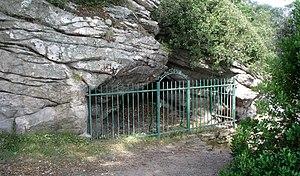
La grotte Saint-Philbert dans le bois de la Chaise sur l'île de Noirmoutier.
Saint Philibert de Tournus ou de Jumièges ou de Noirmoutier, né en 617 ou 618 à Elusa, aujourd'hui Eauze dans le Gers et mort le 20 août 684 à Noirmoutier, est un moine et un abbé franc du VIIᵉ siècle. Il a fondé les monastères de Jumièges et de Noirmoutier. Ses reliques ont été apportées à Tournus où il fut l'objet d'une grande vénération.
L'abbaye Saint-Philibert de Noirmoutier est un monastère fondé à partir de 674 sur l'île de Noirmoutier par Philibert de Tournus, qui y meurt le 20 août 684.
L’île de Noirmoutier est une île française du golfe de Gascogne située dans le département de la Vendée. Elle est reliée au continent par une chaussée submersible appelée le passage du Gois et, depuis 1971, par un pont. Elle est constituée de quatre communes regroupées en une communauté de communes de l'Île-de-Noirmoutier. Sa longueur est d'approximativement 18 km, sa largeur varie de 500 mètres à 12 km et sa superficie est de 49 km².